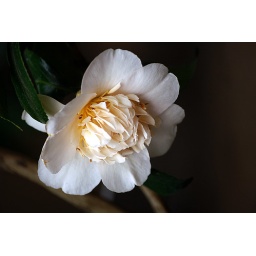
Unknown variety. Photo taken in park behind castle Pillnitz, along the river Elbe, south of Dresden, Germany.